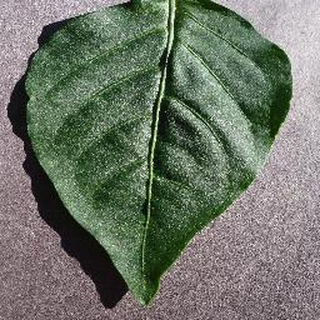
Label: healthy_bell_pepper